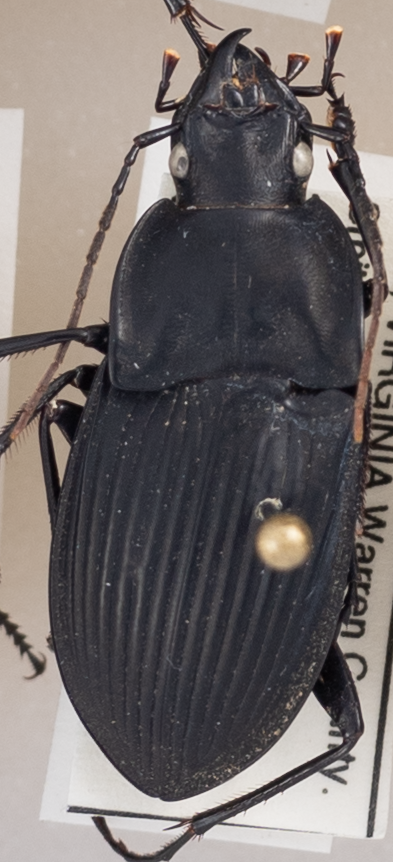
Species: Dicaelus dilatatus dilatatus
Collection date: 2021-07-29
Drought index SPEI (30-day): -0.54
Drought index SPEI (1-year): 0.32
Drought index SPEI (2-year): -0.24